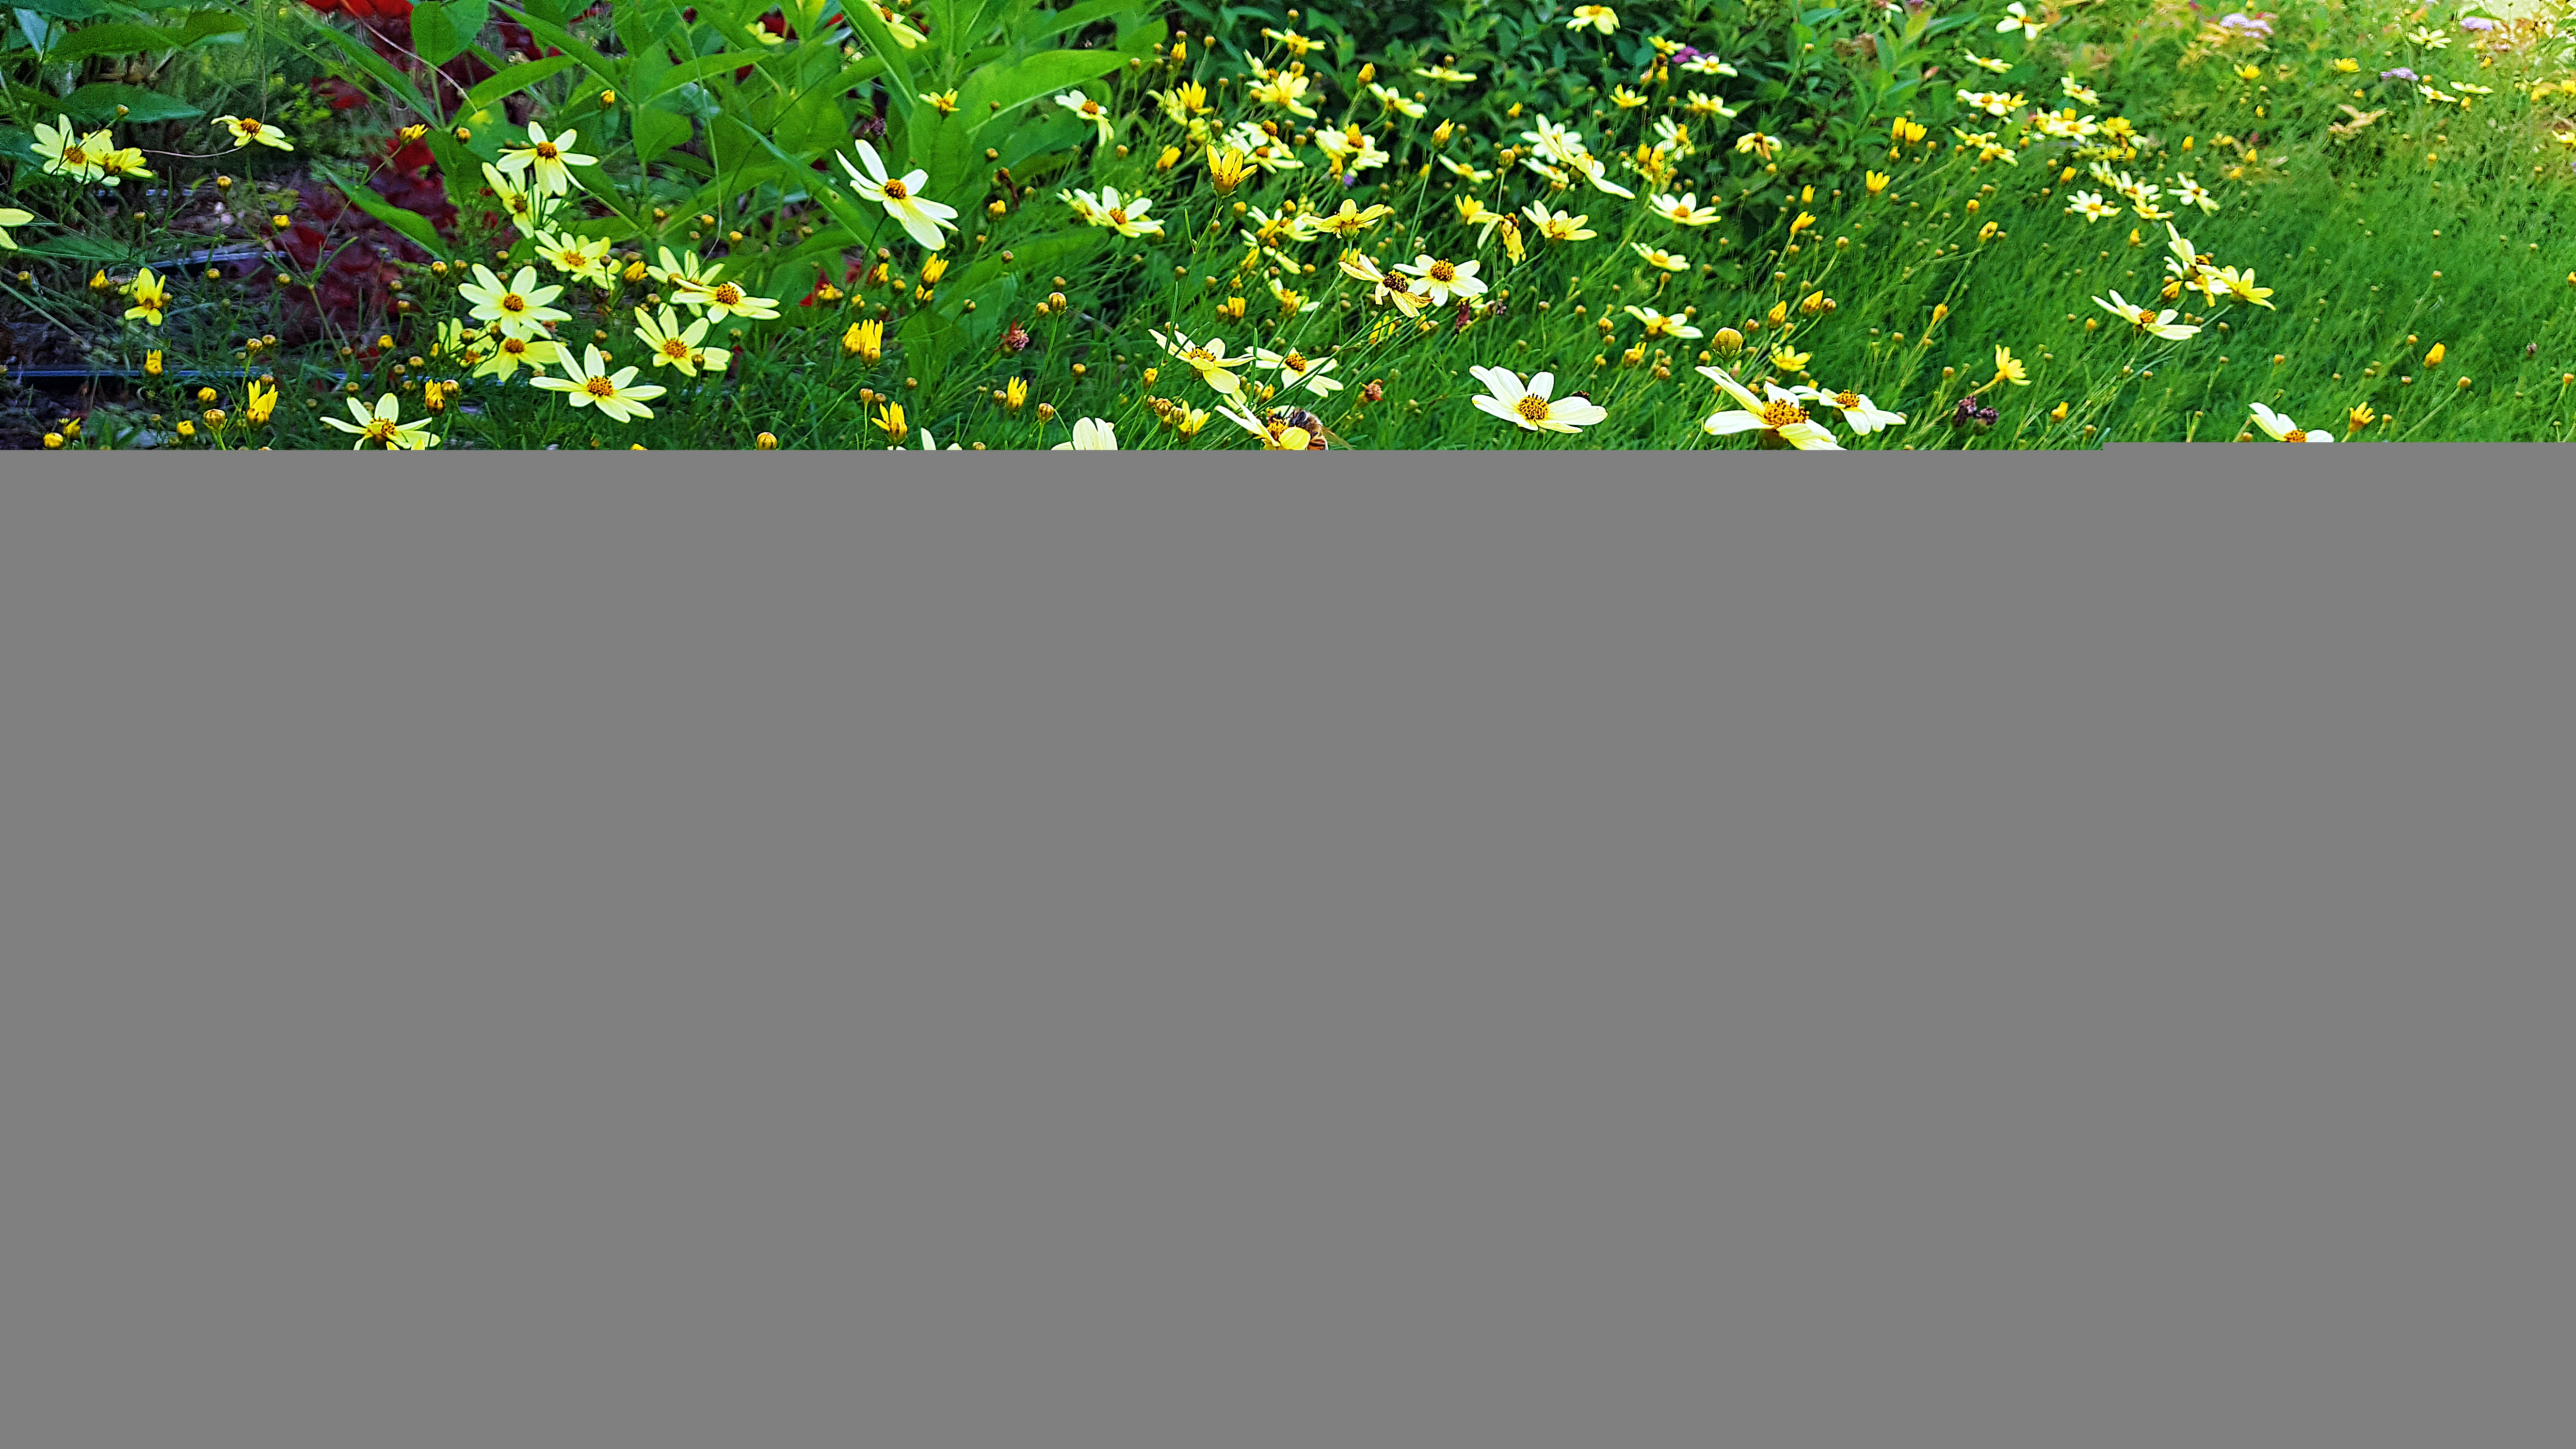
flower, flowering plant, plant, Zinnia angustifolia, wildflower, grass, daisy, chamomile, groundcover, daisy family, tickseed, marguerite daisy, meadow, stitchwort, shrub, Forb, perennial plant